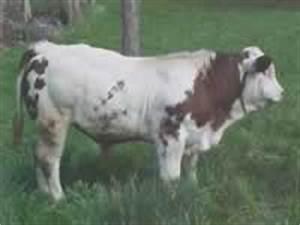
cow